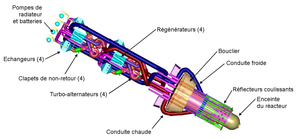
Configuration à 4 convertisseurs du générateur électro-nucléaire proposé pour la mission JIMO
Jupiter Icy Moons Orbiter est un projet abandonné de sonde spatiale conçu pour explorer les lunes glaciaires de Jupiter. La cible principale était Europe, dont l'océan est considéré comme étant le plus probable berceau de vie primitive dans le système solaire. Ganymède et Callisto, dont on pense aujourd'hui qu'elles ont des océans liquides et salés sous leurs surfaces glaciaires, étaient également visées par la mission. Il s'agit de la première déclinaison du projet Prometheus, ce qui fait que le projet JIMO est souvent appelé projet Prometheus par extension.